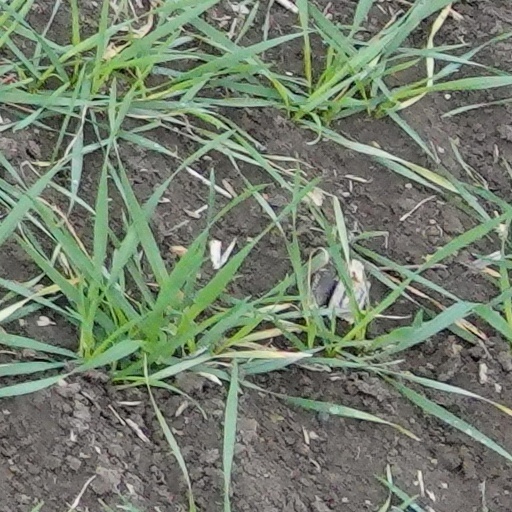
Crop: wheat